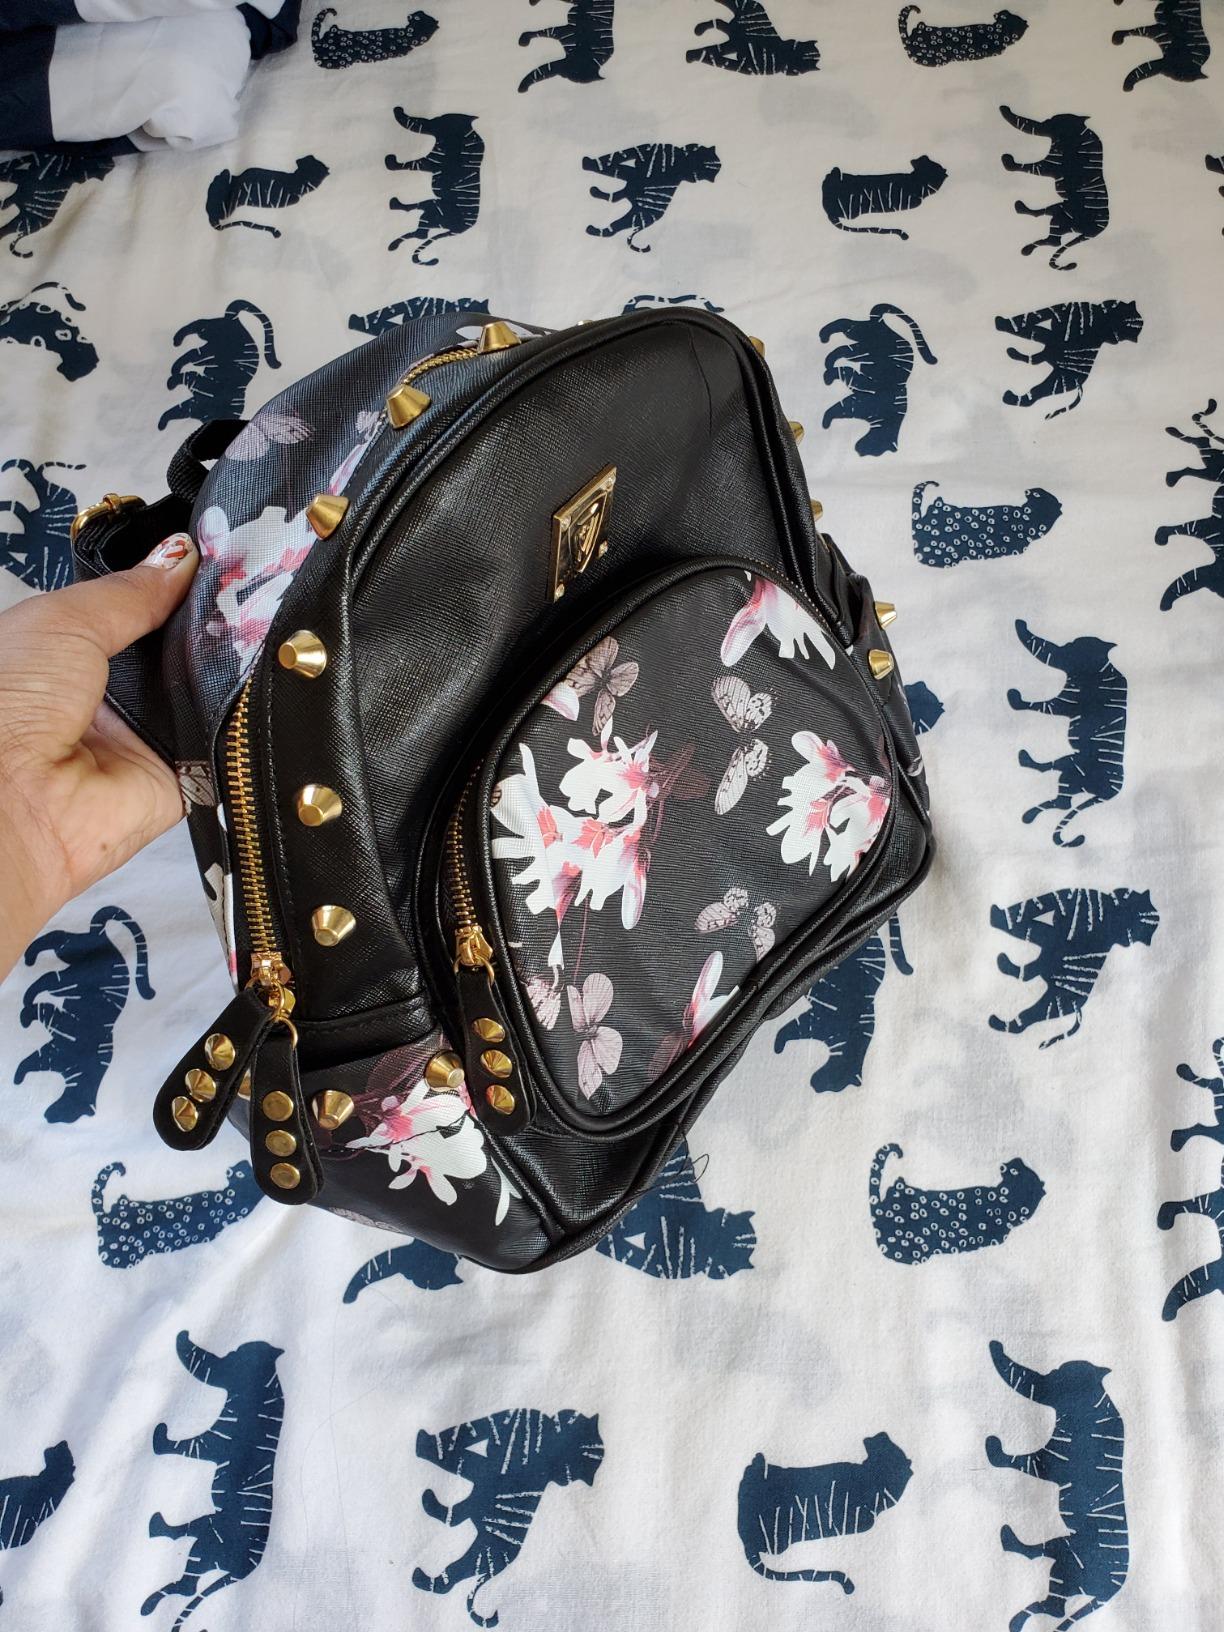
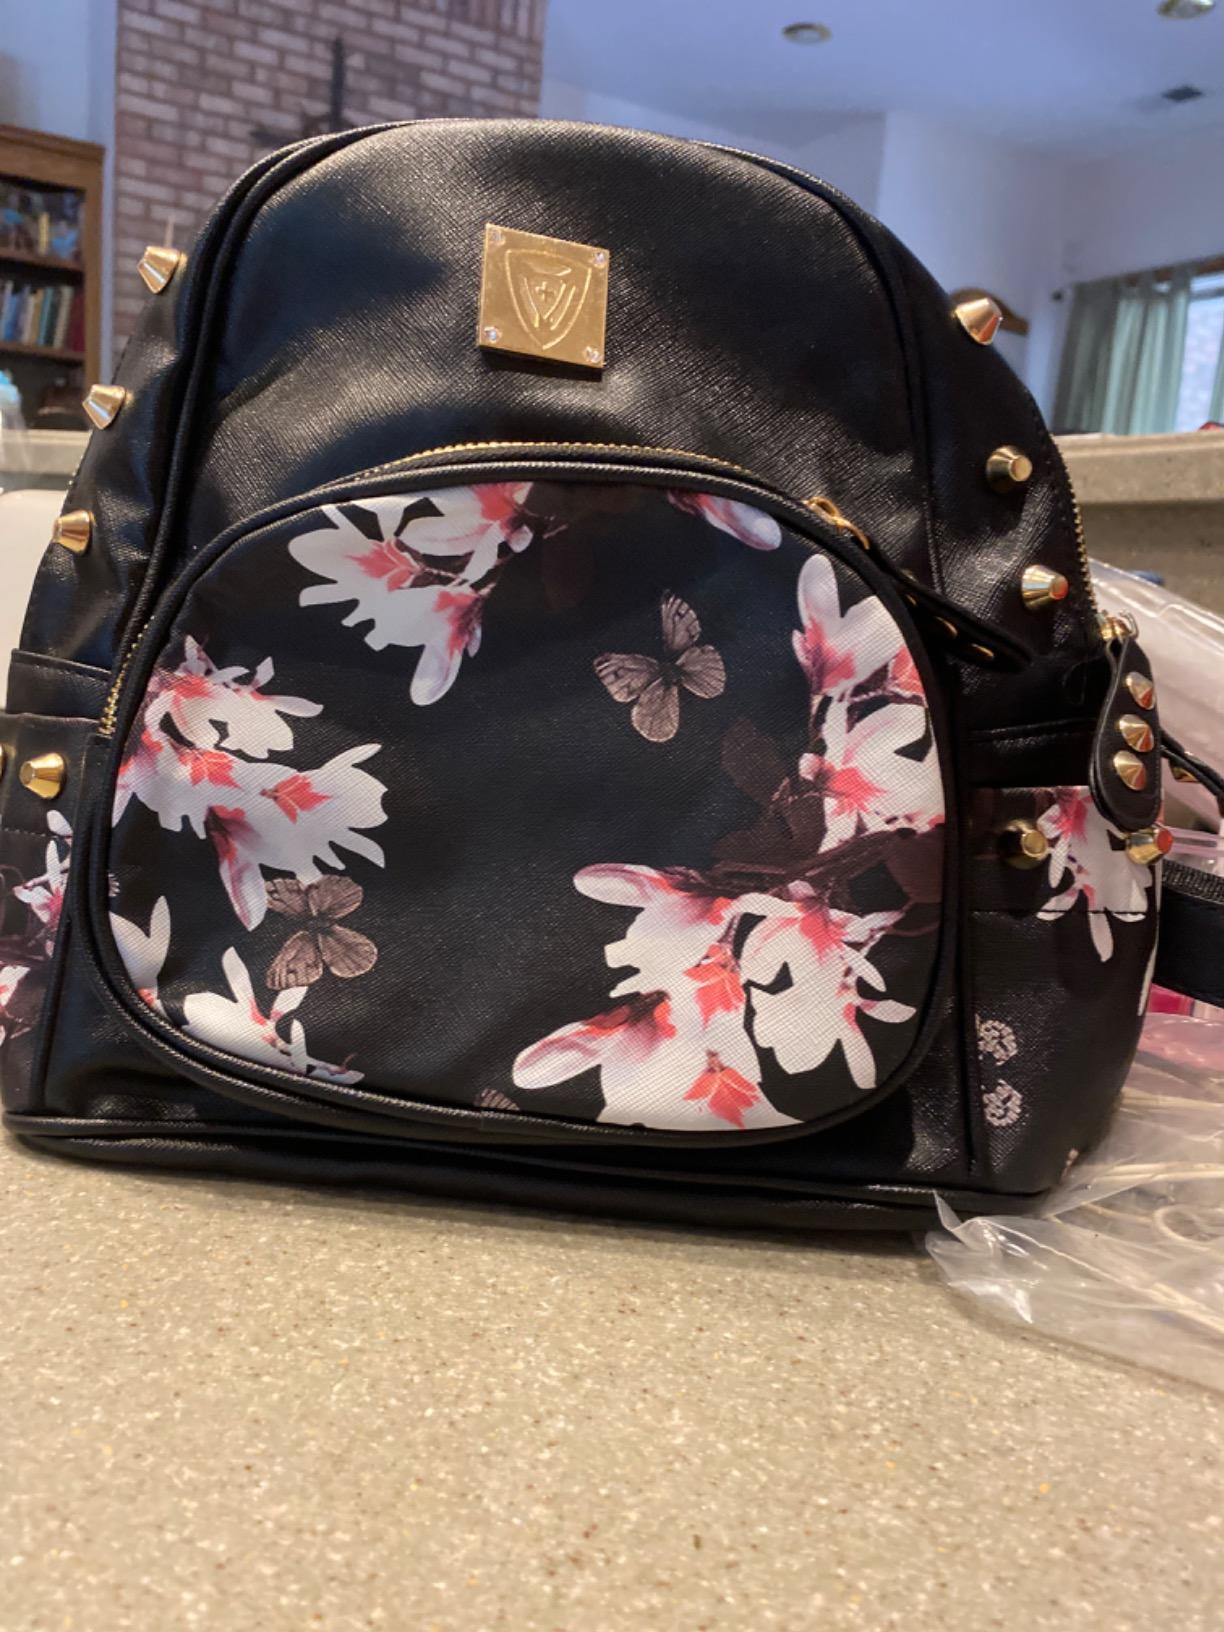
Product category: accessories_handbag
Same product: yes